Whaling in Japan

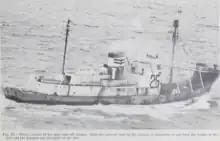
Japanese whale catcher in the waters off Alaska (c. 1970)

Modernization efforts continued through the mid 20th century. Japanese whalers began to operate in specialized whaling fleets consisting of 6 to 10 whale catchers serving a factory ship. Catchers could range as far as 200 miles from their factory ship, communicating by marine VHF radio. Catchers could either deliver the whales directly to the factory ship, or float the whale carcass by inflating it with air and buoying it. The catcher would then mark the whale with radio buoys or radar reflectors to help the factory ship find and retrieve it.